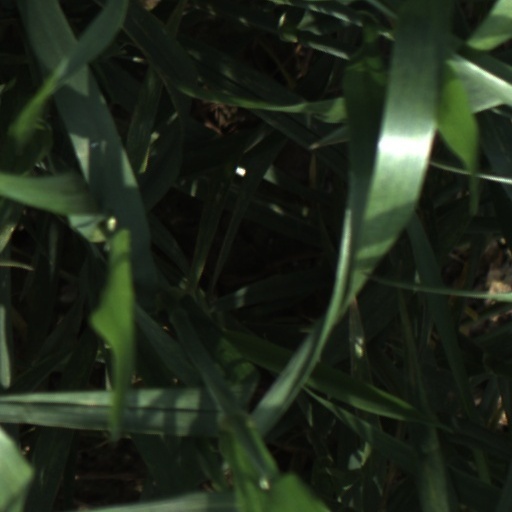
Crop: wheat